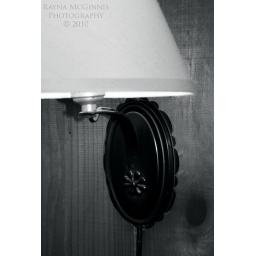
the lamp next to our bed in our room at the Phoenicia lodge.